Moments (social networking)

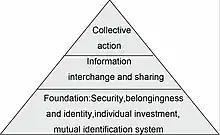
Circle Culture

Moments has strict verification for participants, which makes one's virtual social circle more intimate and tightly formed, and more integrated into real-life social circle. Only mutual friends can set up communication in one circle, which indicates the high reciprocity and exclusivity among acquaintances. Moments accords with the Chinese-style interpersonal structure, which was described as the ripples generating circle by circle when a stone is thrown into water and everyone is in the center of a series of circles. The ties get weaker as the circles spread further.